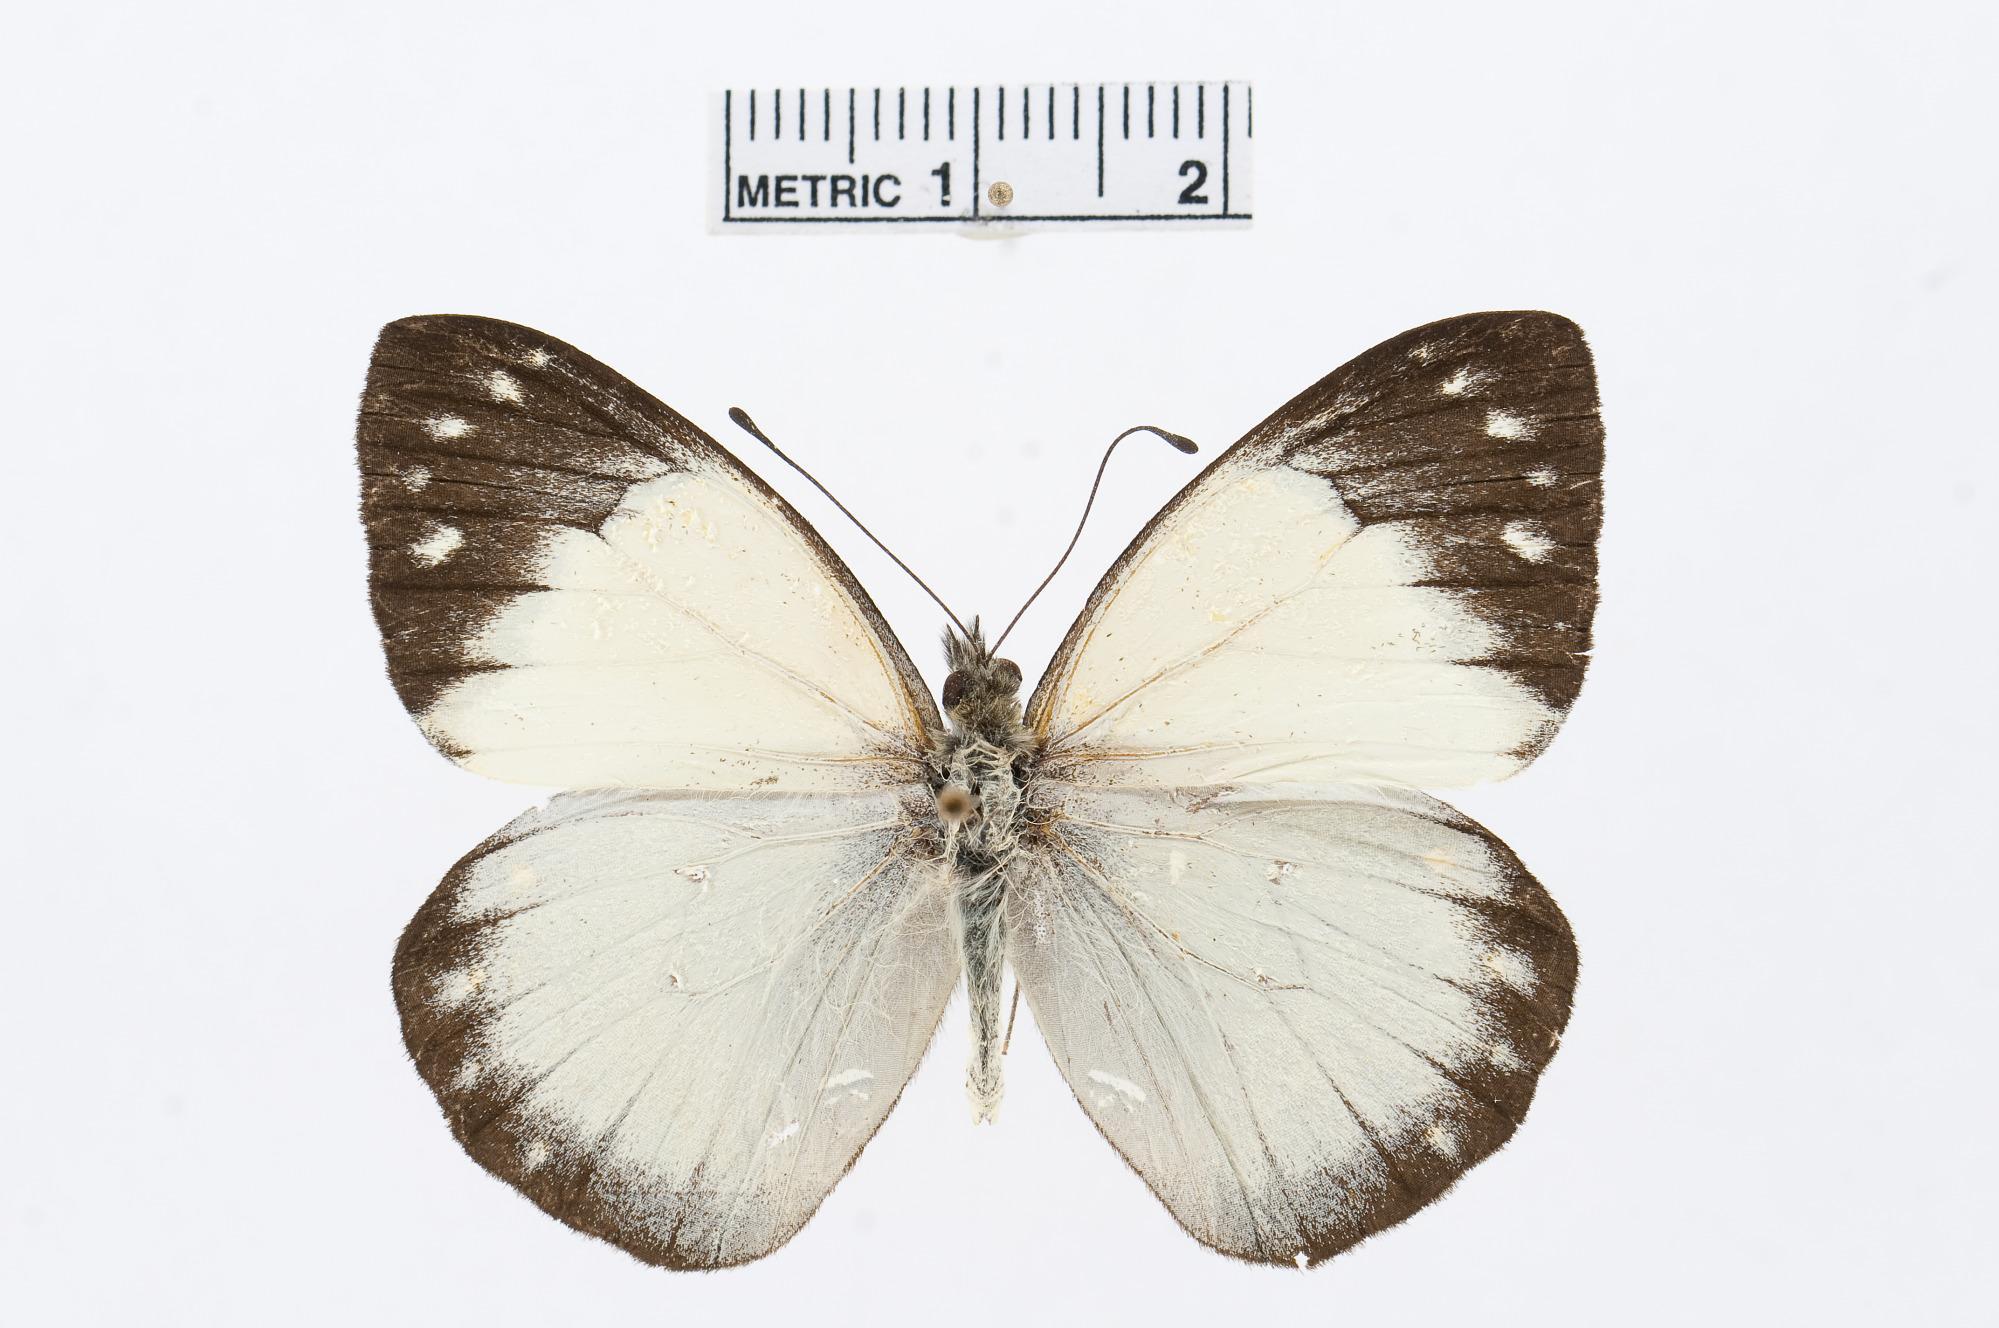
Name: Delias momea
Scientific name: Delias momea
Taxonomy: Animalia, Arthropoda, Hexapoda, Insecta, Lepidoptera, Pieridae, Pierinae